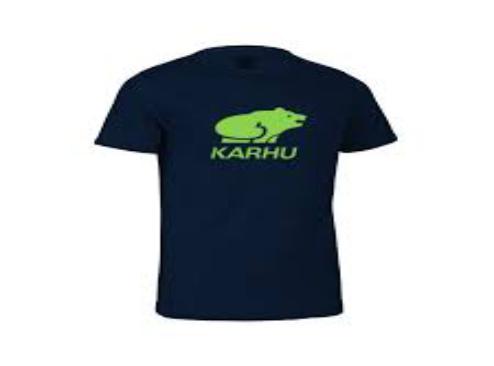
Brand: Karhu
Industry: Clothes